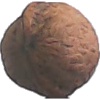
Label: Walnut 1